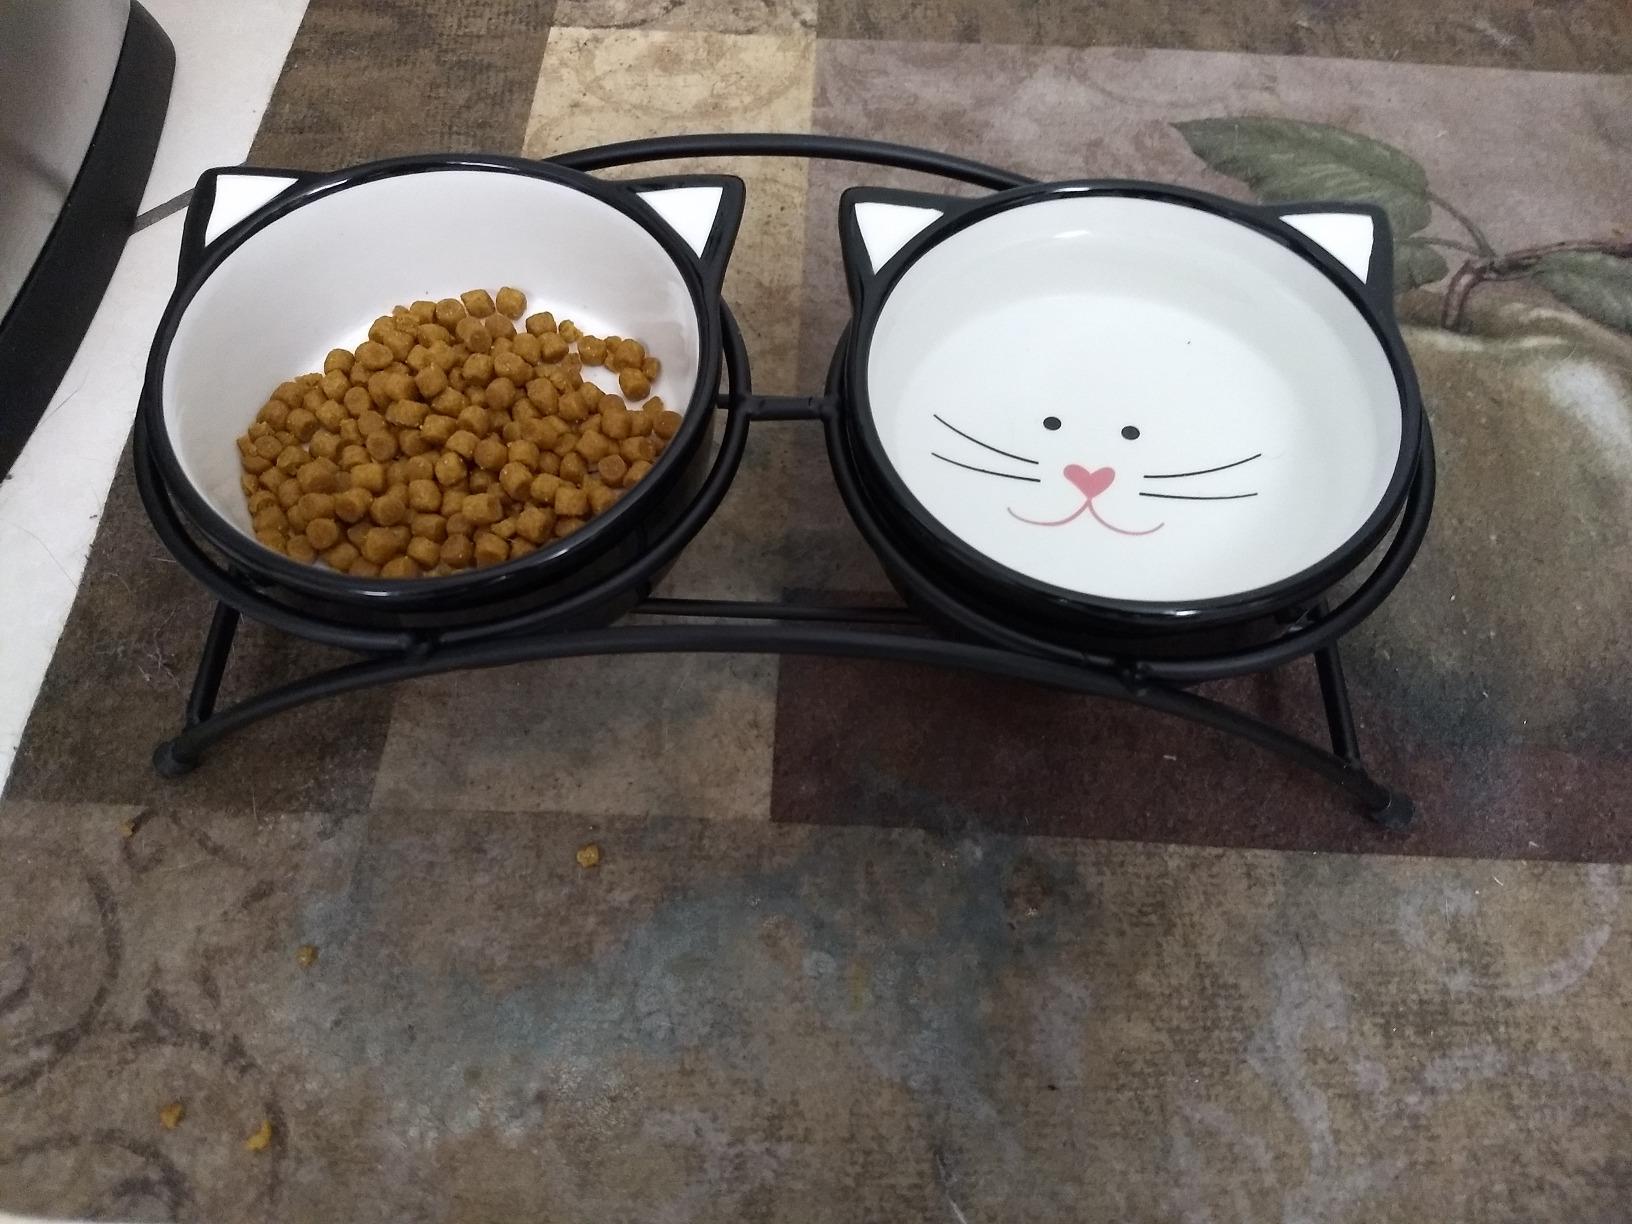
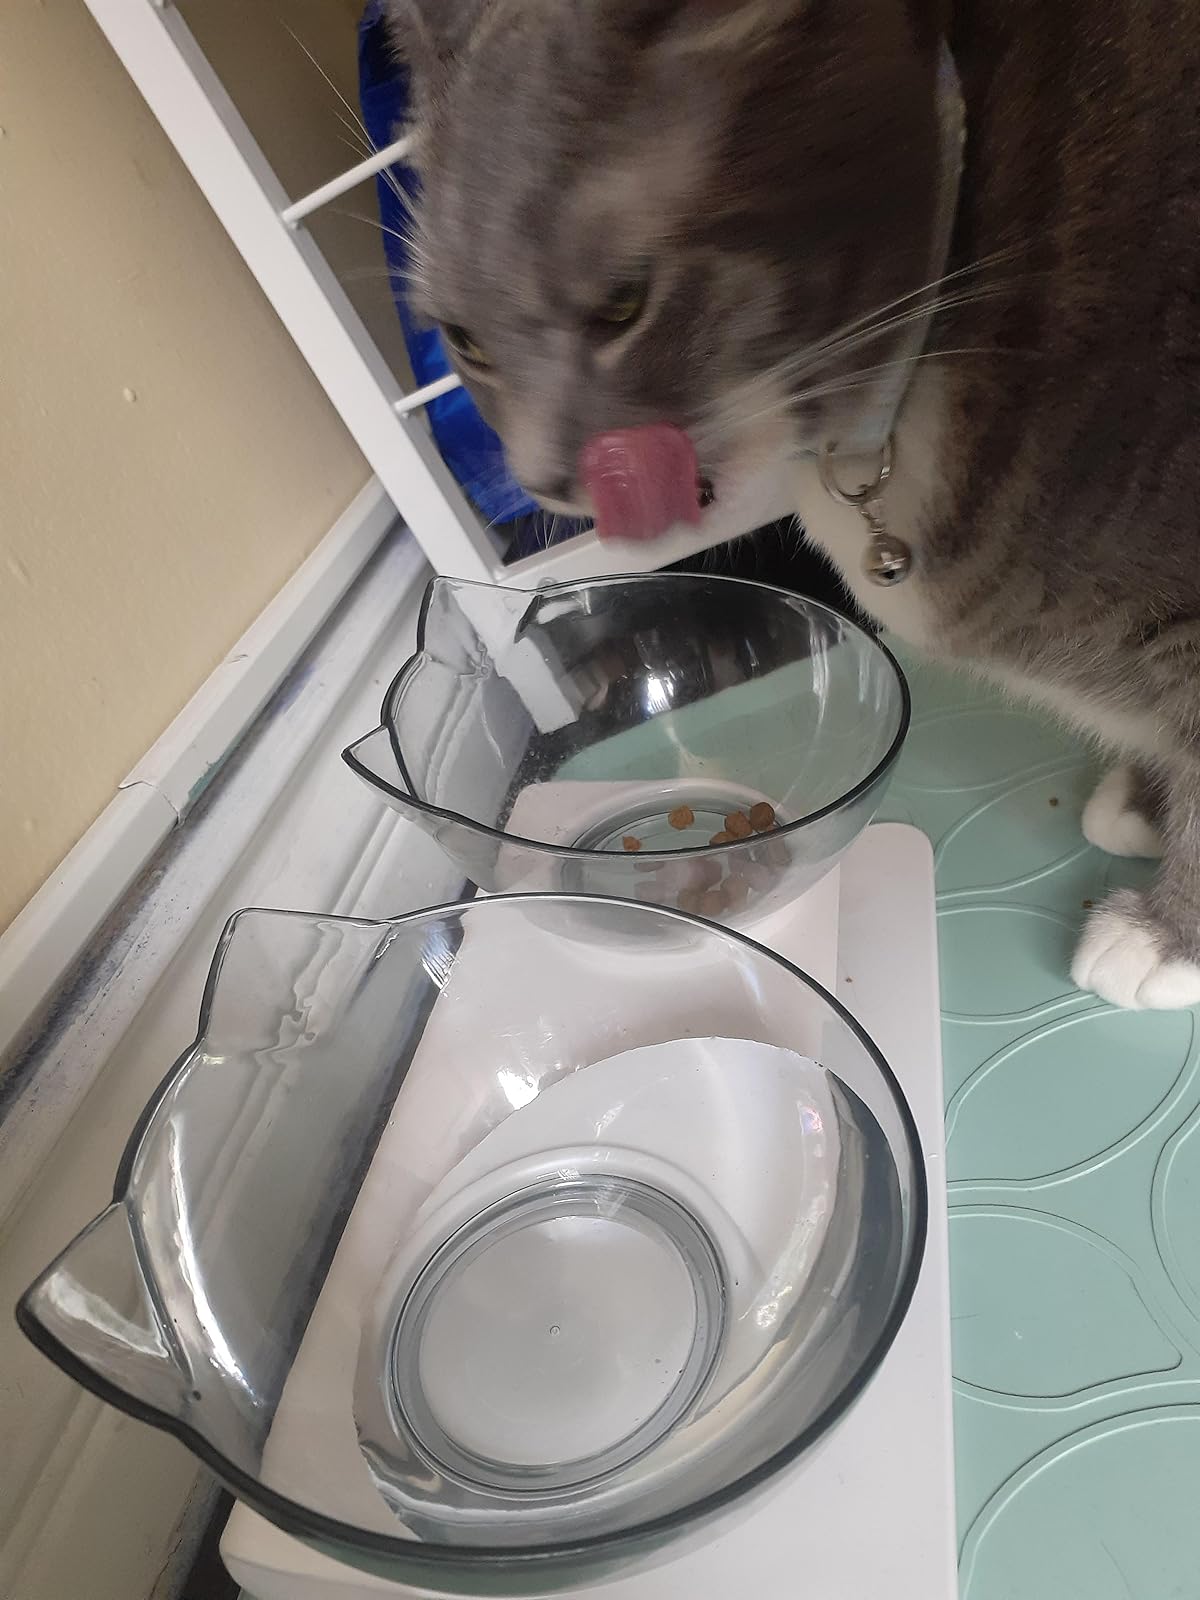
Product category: items_bowl
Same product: no